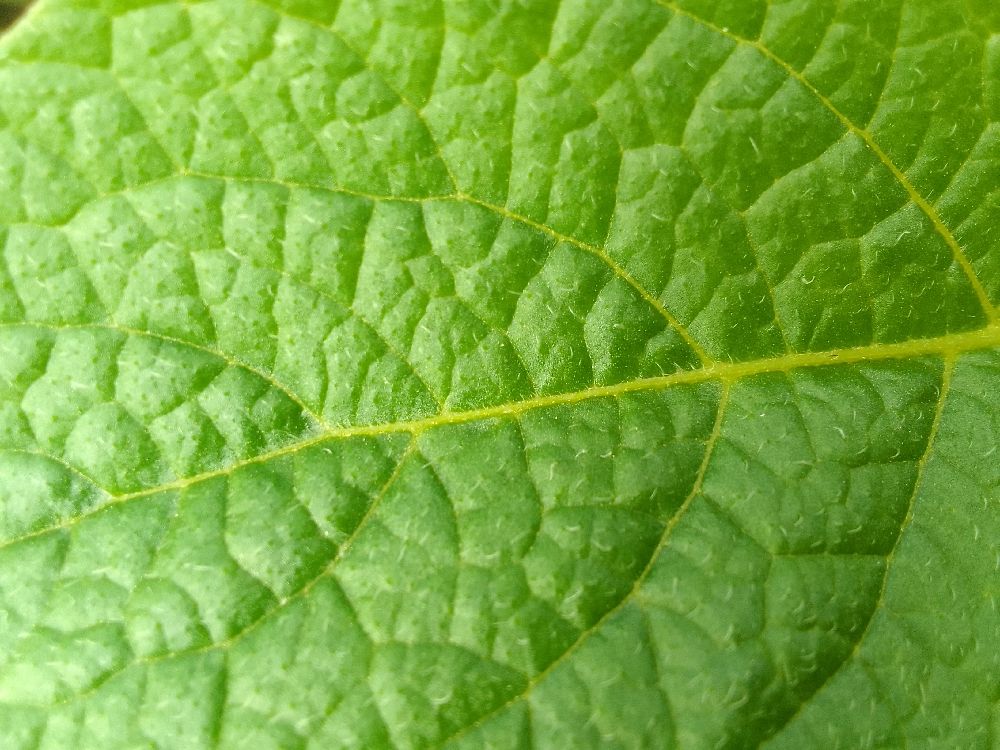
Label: Healthy